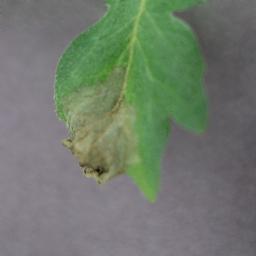
Label: Tomato___Late_blight